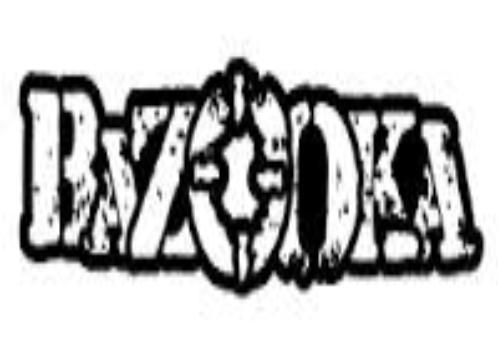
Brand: Bazooka
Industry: Food